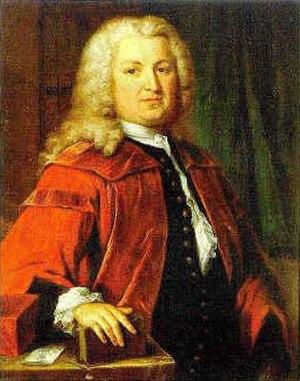
Ehrenfried Walther von Tschirnhaus invente la porcelaine de Saxe; après sa mort, Johann Friedrich Bottger continue son travail et on lui a souvent attribué cette invention.